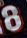
Number: 8